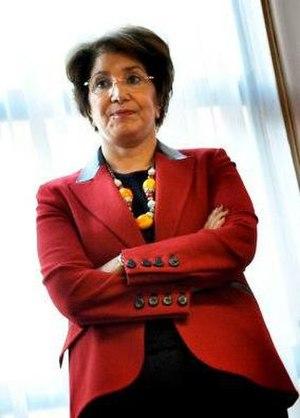
Le député Daniel Goldberg (au micro) et la vice-président du Sénat Bariza Khiari aux vœux de Stéphane Troussel à La Courneuve le 15 janvier 2012.
Bariza Khiari, née Debbah, le 3 septembre 1946 à Ksar Sbahi près de Constantine, est une femme politique française, ancienne sénatrice de Paris dans le groupe socialiste et ancienne vice-présidente du Sénat.